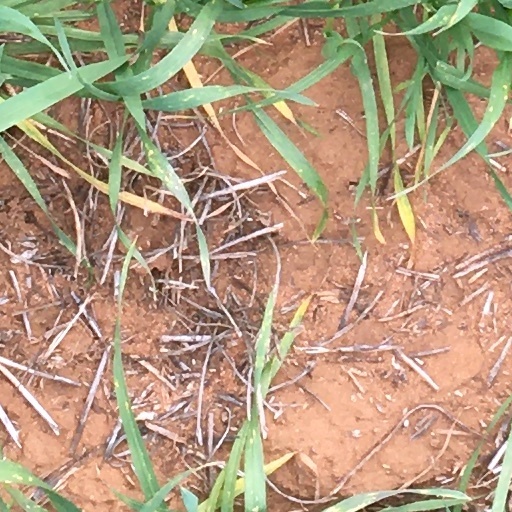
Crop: wheat